Wiggler (tool)

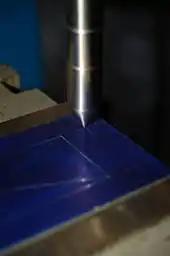
Center finder

A center finder is a tool used to align the machining center to a precision location on a work piece. Often these locations might be marked using a layout method (coating the surface with layout stain and scribing a precise location with the intersection of the two lines identifying the position to be machined, etc. Sometimes a magnifying glass is used to assist in marking the location. One drawback of this method is that it is only as accurate as the lines that are drawn on the part.